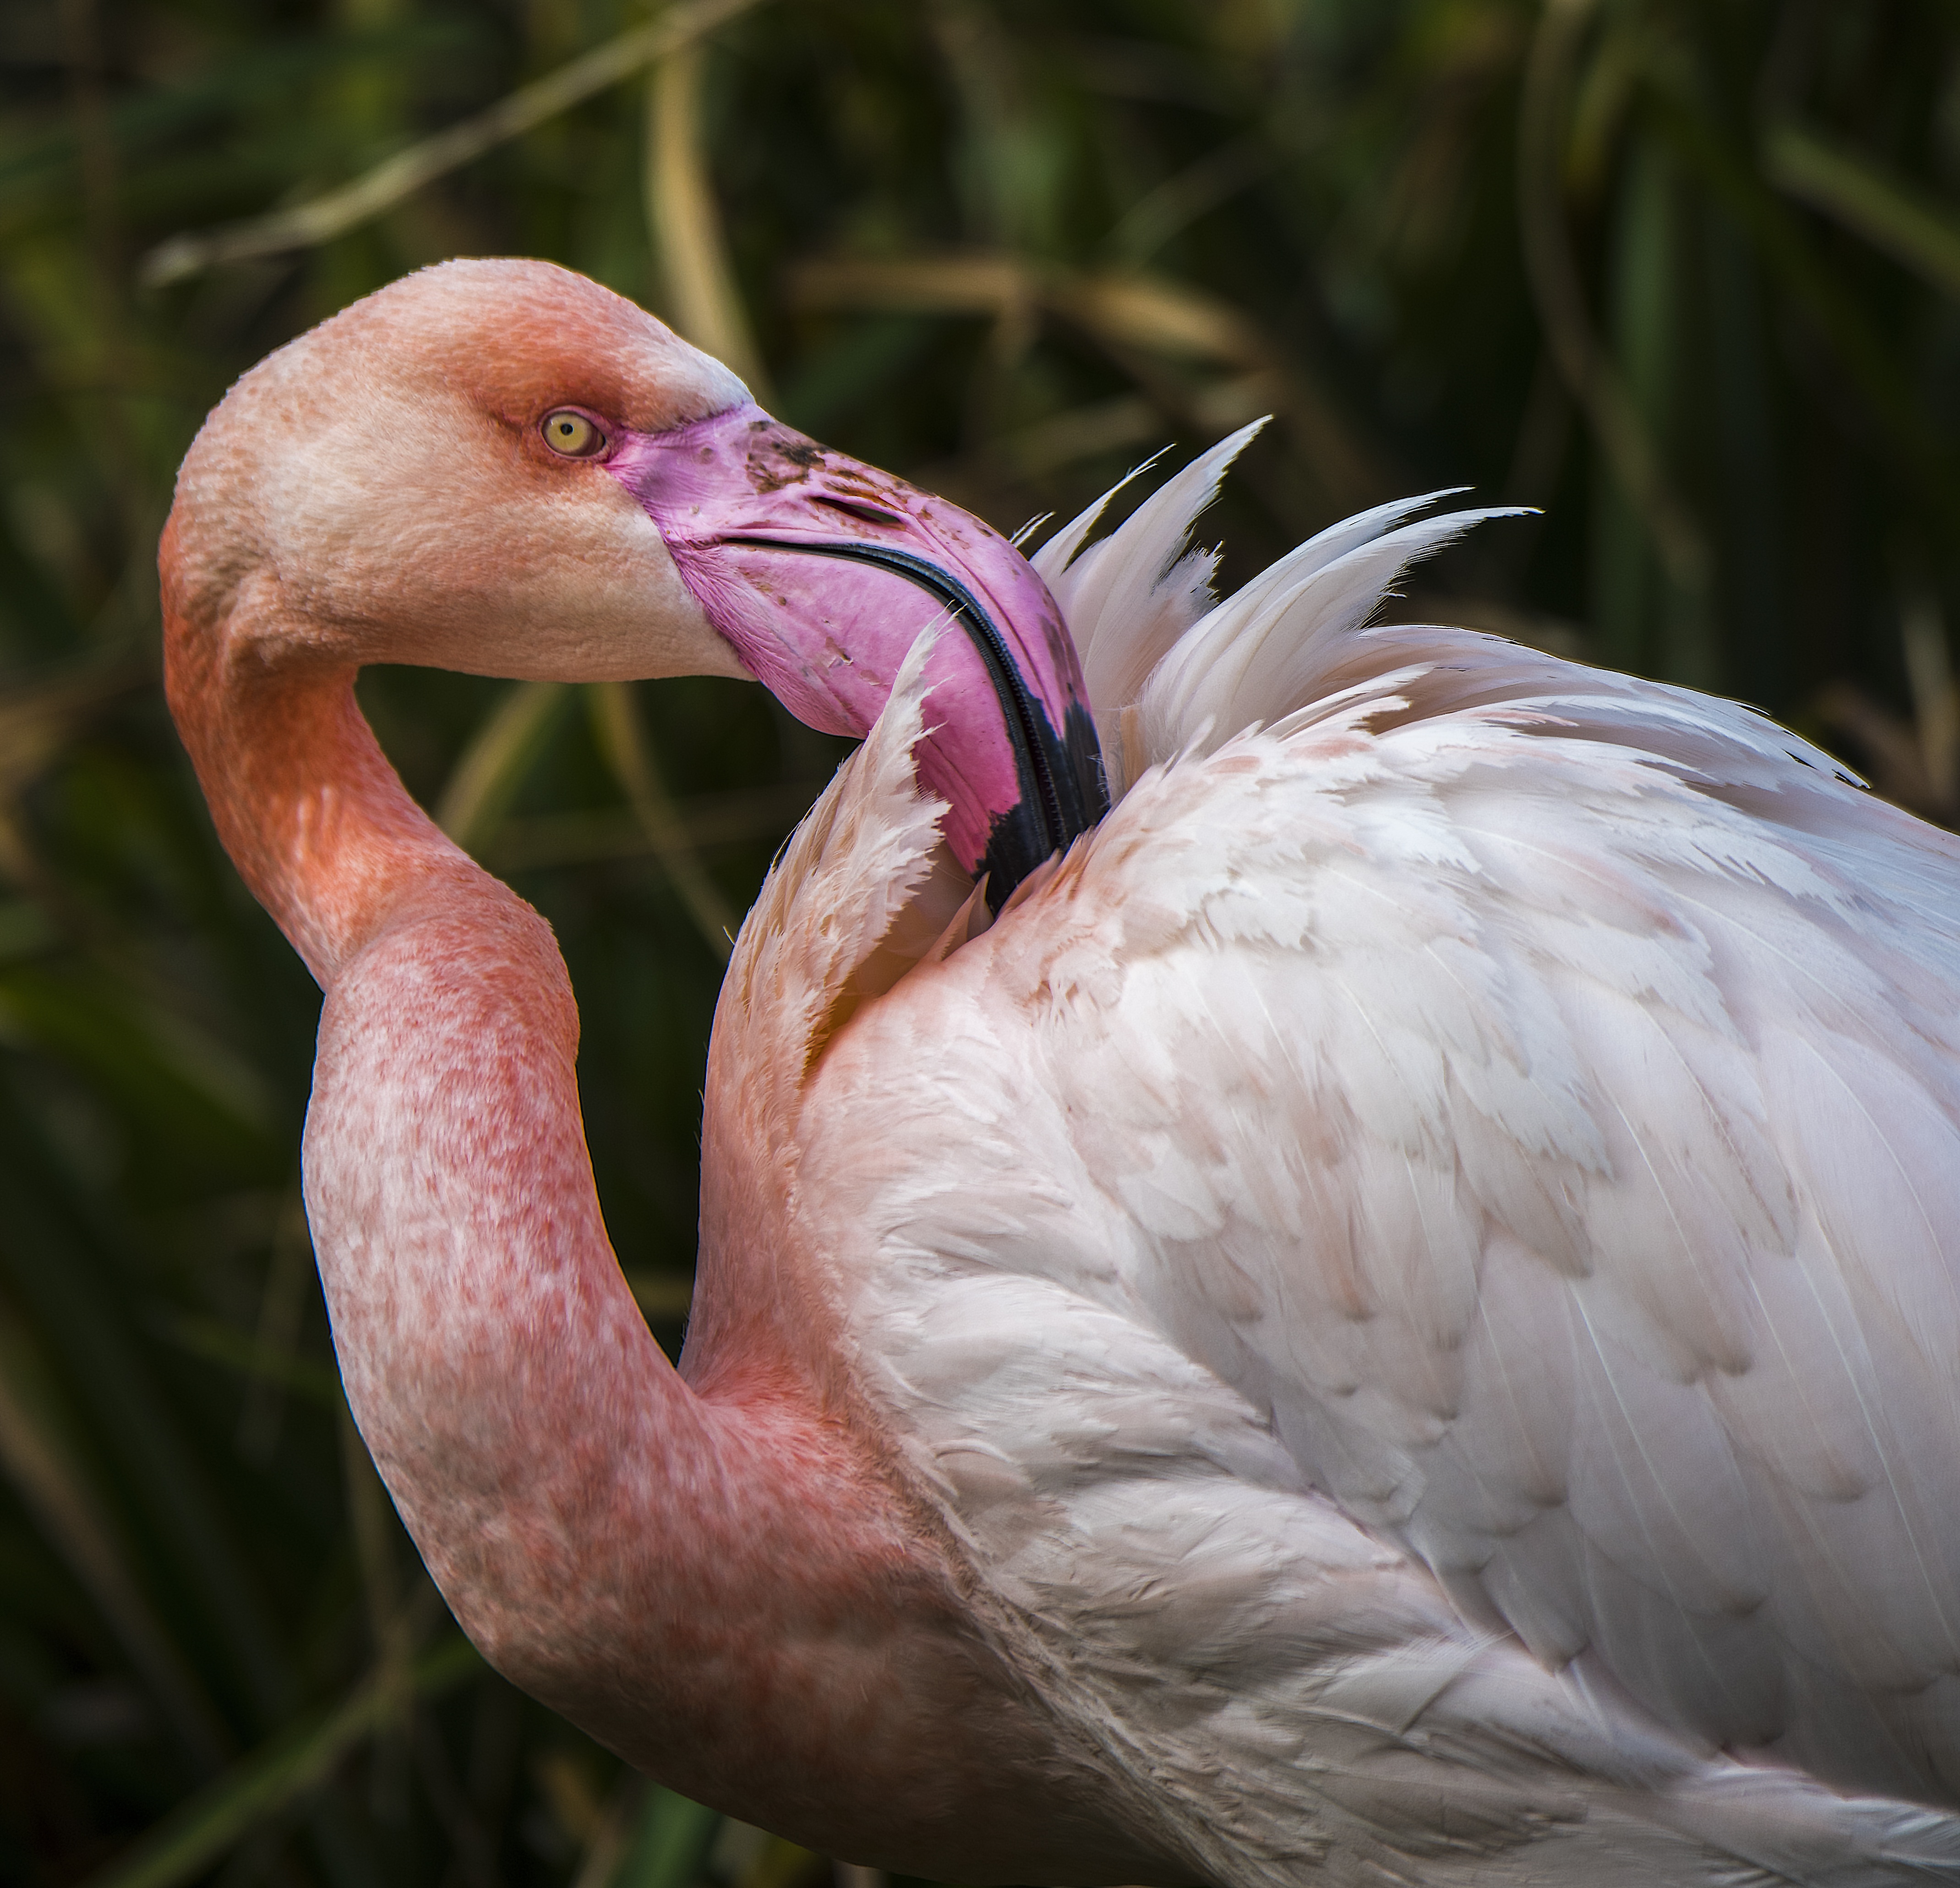
bird, wing, wildlife, zoo, beak, pink, fauna, plumage, close up, flamingo, vertebrate, bill, exotic, ibis, water bird